Dalma culture

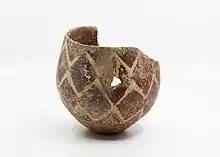
Dalma Ceramic Vessel excavated in Iran in 1961 by Robert H. Dyson Jr. Metropolitan Museum

Dalma culture was a prehistoric archaeological culture of north-western Iran dating to early fifth millennium B.C. Later, it spread into the central Zagros region and elsewhere in adjacent areas. Its widespread ceramic remains were excavated in central and northern valleys of the Zagros Mountains in north-western Iran. Dalma assemblages were initially discovered by the excavations carried out at Dalma Tepe and Hasanlu Tepe in south-western parts of Lake Urmia, in the valley of Solduz.